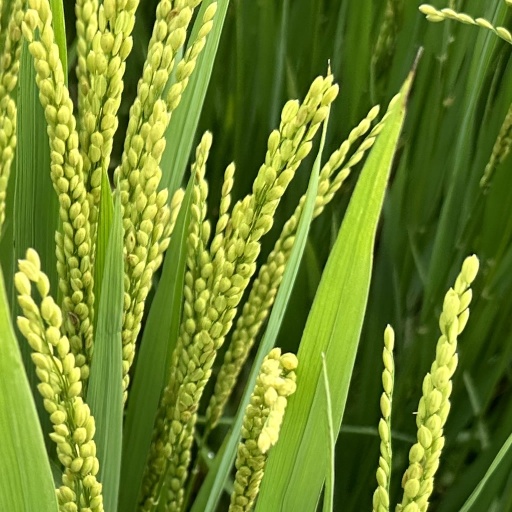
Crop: rice